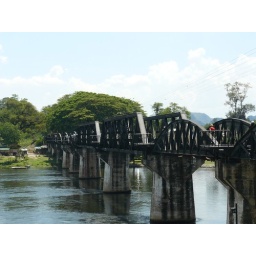
The bridge over the river Kwai